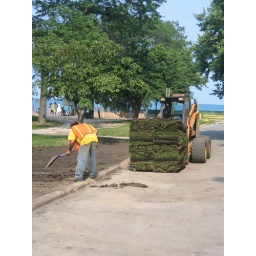
New grass in front of Dempster St. beach